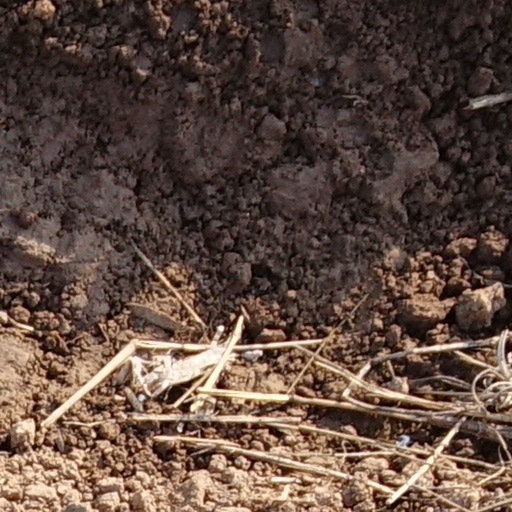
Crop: wheat